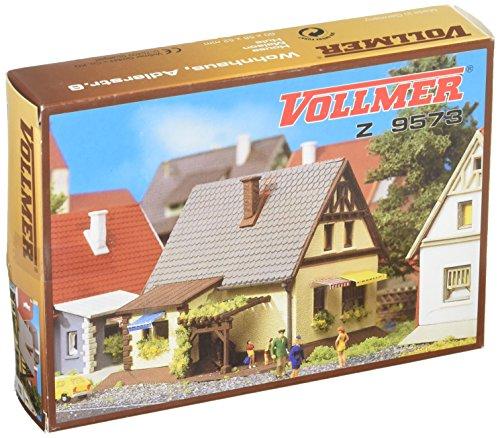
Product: Busch 49573 House w/Gray Roof Z Scale Model
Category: Toys & Games | Hobbies | Trains & Accessories | Accessories | Buildings & Structures
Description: Accurate scale 49573.
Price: $17.36
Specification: ProductDimensions:4.8x1.5x6.6inches|ItemWeight:2.4ounces|ShippingWeight:2.4ounces(Viewshippingratesandpolicies)|DomesticShipping:ItemcanbeshippedwithinU.S.|InternationalShipping:ThisitemcanbeshippedtoselectcountriesoutsideoftheU.S.LearnMore|ASIN:B00O28EEJO|Itemmodelnumber:49573|Manufacturerrecommendedage:14yearsandup